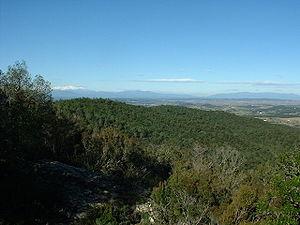
Le massif des Gavarres est un massif montagneux côtier de Catalogne en Espagne. Il sépare la plaine historique de l'Empordà de la Selva.